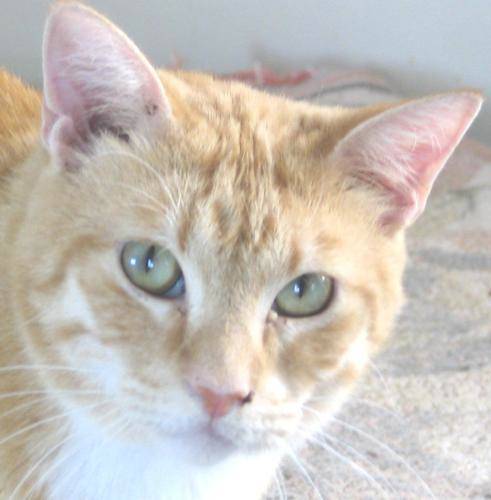
Label: cat